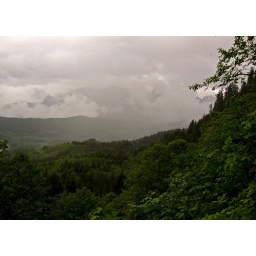
Another mountain view from Mt Index. There's some towering, ice-capped giant mountains lurking in those clouds. More later..